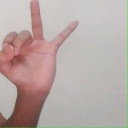
अक्षर: ण